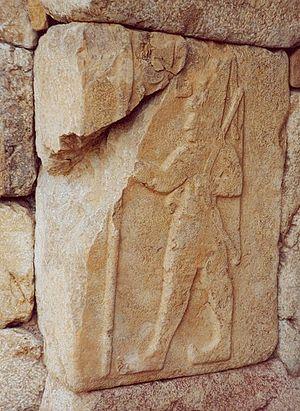
Hattusa, aujourd'hui située à proximité du village de Boğazkale, est un site archéologique situé dans la province de Çorum, en Turquie. Il fait l'objet d'un classement au patrimoine mondial de l'Unesco depuis 1986.
Suppiluliuma II, fils de Tudhaliya IV, est le dernier roi connu du Nouvel Empire hittite. Il régna de 1207 à 1178 av. J.-C. Il fut contemporain de Tukulti-Ninurta Iᵉʳ, roi d'Assyrie.
Les Hittites sont un peuple ayant vécu en Anatolie au IIᵉ millénaire av. J.-C. Ils doivent leur nom à la région dans laquelle ils ont établi leur royaume principal, le Hatti, situé en Anatolie centrale autour de leur capitale, Hattusa. C'est à compter de la seconde moitié du XVIIᵉ siècle avant notre ère un des plus puissants royaumes du Moyen-Orient, dominant l'Anatolie jusqu'aux alentours de 1200 av. J.-C. Au XIVᵉ siècle avant notre ère, ils réussissent même à faire passer la majeure partie de la Syrie sous leur coupe, ce qui les met en rivalité avec d'autres puissants royaumes du Moyen-Orient : l'Égypte, le Mittani et l'Assyrie.